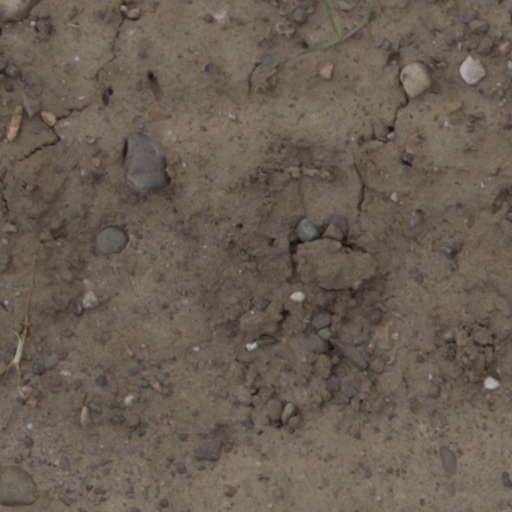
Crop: wheat